Beatriz Flores Silva

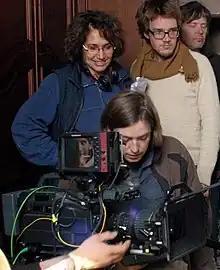
Photo of film crew working in Masangeles, 2013

Beatriz Flores Silva (born November 7, 1956) is an Uruguayan-Belgian film director, film producer, screenwriter and teacher. Her films include "The Seven Deadly Sins" (1990), "The Almost True Story of Pepita the Gunslinger" (1992), "In This Tricky Life" (2001), and "Masangeles" (2008).